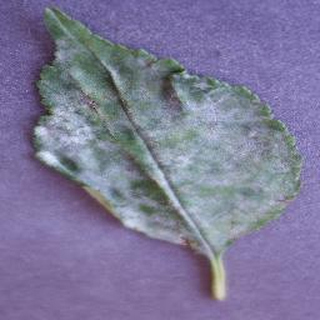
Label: cherry_powdery_mildew